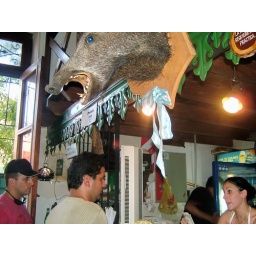
scary stuffed animal above bar in BA